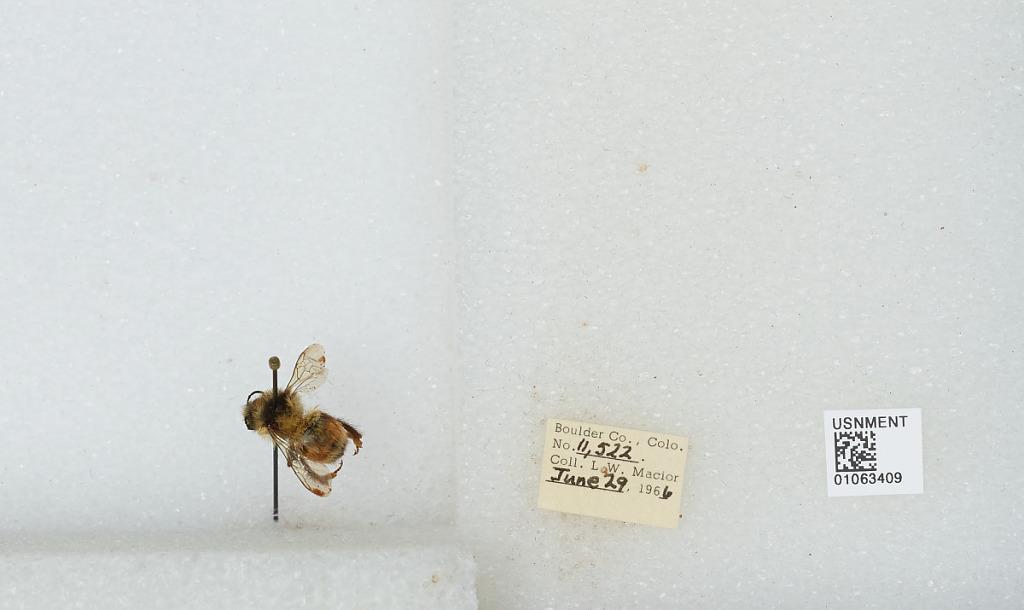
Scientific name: Bombus (Pyrobombus) bifarius Cresson
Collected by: L. Macior
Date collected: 1966-6-29
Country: United States
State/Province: Colorado
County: Boulder
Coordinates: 40.0017, -105.308